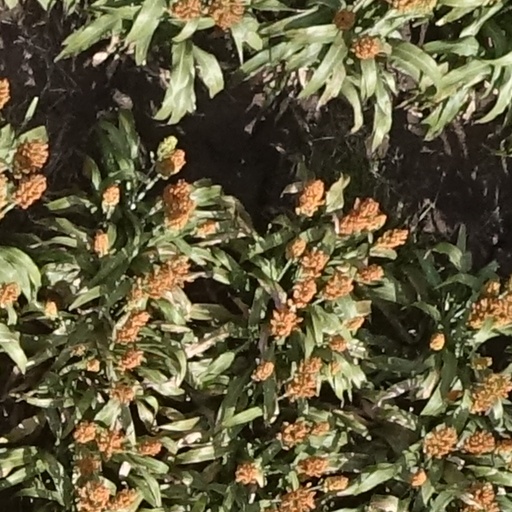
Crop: sorghum